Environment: real
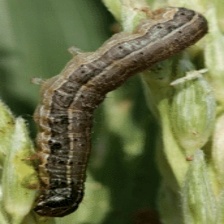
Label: fall_armyworm